Simon Corcoran

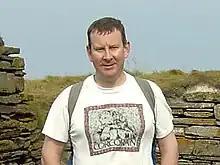
Simon Corcoran in 2003, Knap of Howar

Simon Corcoran is a British ancient historian and lecturer in ancient history within the School of History, Classics and Archaeology, Newcastle University.